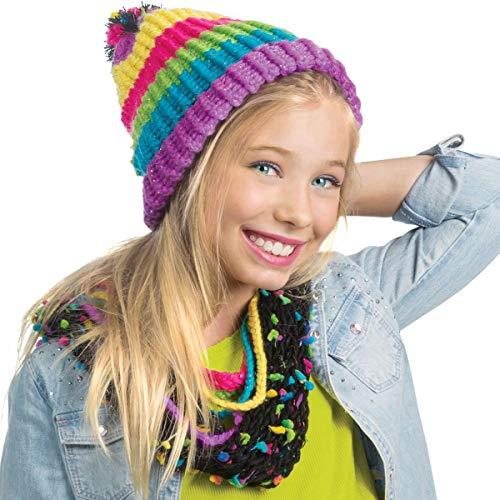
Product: Style Me Up - Kids Scarf and Beanie Knitting Kit - DIY Crafts for Girls - Crochet Kit for Kids - SMU-808
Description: Make a cute beanie and a colorful, trendy knit infinity scarf.
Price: $24.22
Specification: ProductDimensions:2.5x15.8x11.5inches|ItemWeight:1.54pounds|ShippingWeight:1.68pounds(Viewshippingratesandpolicies)|DomesticShipping:Currently,itemcanbeshippedonlywithintheU.S.andtoAPO/FPOaddresses.ForAPO/FPOshipments,pleasecheckwiththemanufacturerregardingwarrantyandsupportissues.|InternationalShipping:ThisitemcanbeshippedtoselectcountriesoutsideoftheU.S.LearnMore|ASIN:B00U7F19IA|Itemmodelnumber:WO808|Manufacturerrecommendedage:10yearsandup